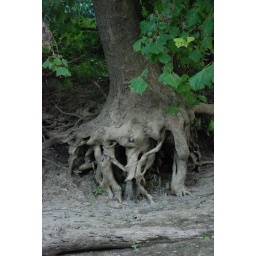
Old tree by the river